Sendzimir process

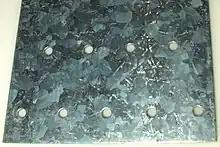
Galvanized surface

Sendzimir process (named after Tadeusz Sendzimir) is used to galvanize a steel strip by using a small amount of aluminum in the zinc bath and producing a coating with essentially no iron-zinc alloy. The process guarantees high resistance and durability characteristics. About 75% of hydrogen was needed in the original Sendzimir process but all the newer nonoxidizing methods of degreasing require only 7–15%.